Dániel Gera

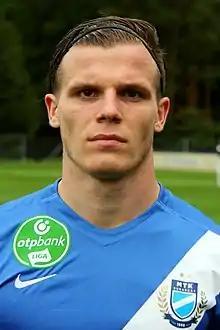
Gera with MTK Budapest in 2016

Dániel Gera (born 29 August 1995) is a Hungarian professional footballer who plays as a forward for Diósgyőr and the Hungary national team.